Eddie Rampling

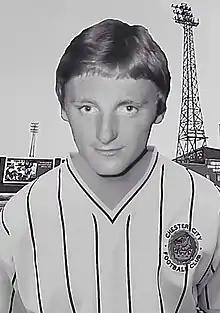
Eddie Rampling, while with Chester

Eddie Rampling (born 17 February 1948) is an English footballer, who played as a winger in the Football League for Chester.